Tierra de La Bañeza

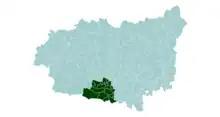
Location of La Tierra de La Bañeza in León Province

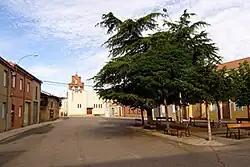
Regueras de Arriba church square.

La Tierra de La Bañeza is a Leonese comarca or historical region whose capital is the city of La Bañeza.